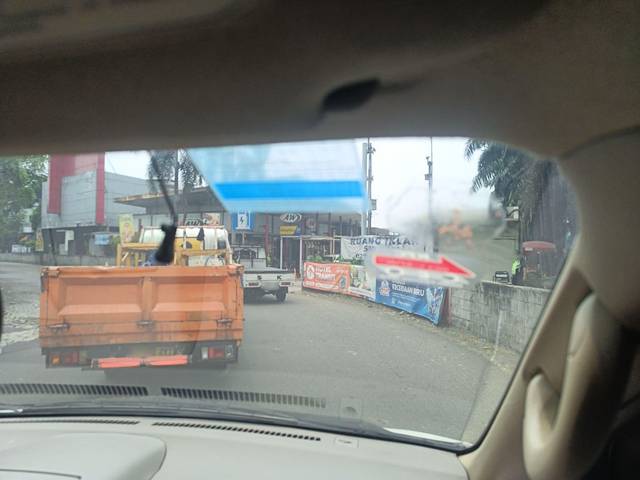
Region: Indonesia
Coordinates: -6.269, 107.036